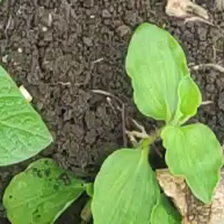
Weed species: Kena_(Commplina_benghalensio)